Abdol Hossein Sardari

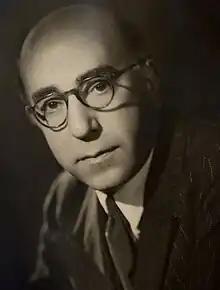

Abdol Hossein Sardari (1914–1981) was an Iranian diplomat. He is credited with saving thousands of Jews in Europe, issuing to Iranian Jews in France new passports that did not state their religion as well as issuing hundreds of Iranian passports for non-Iranian Jews. He has since been known as "The Iranian Schindler" or "The Schindler of Iran".